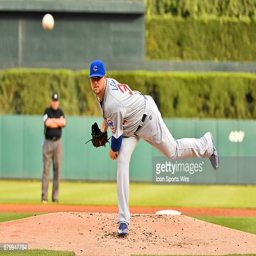
baseball player warm up prior to the first inning during the game